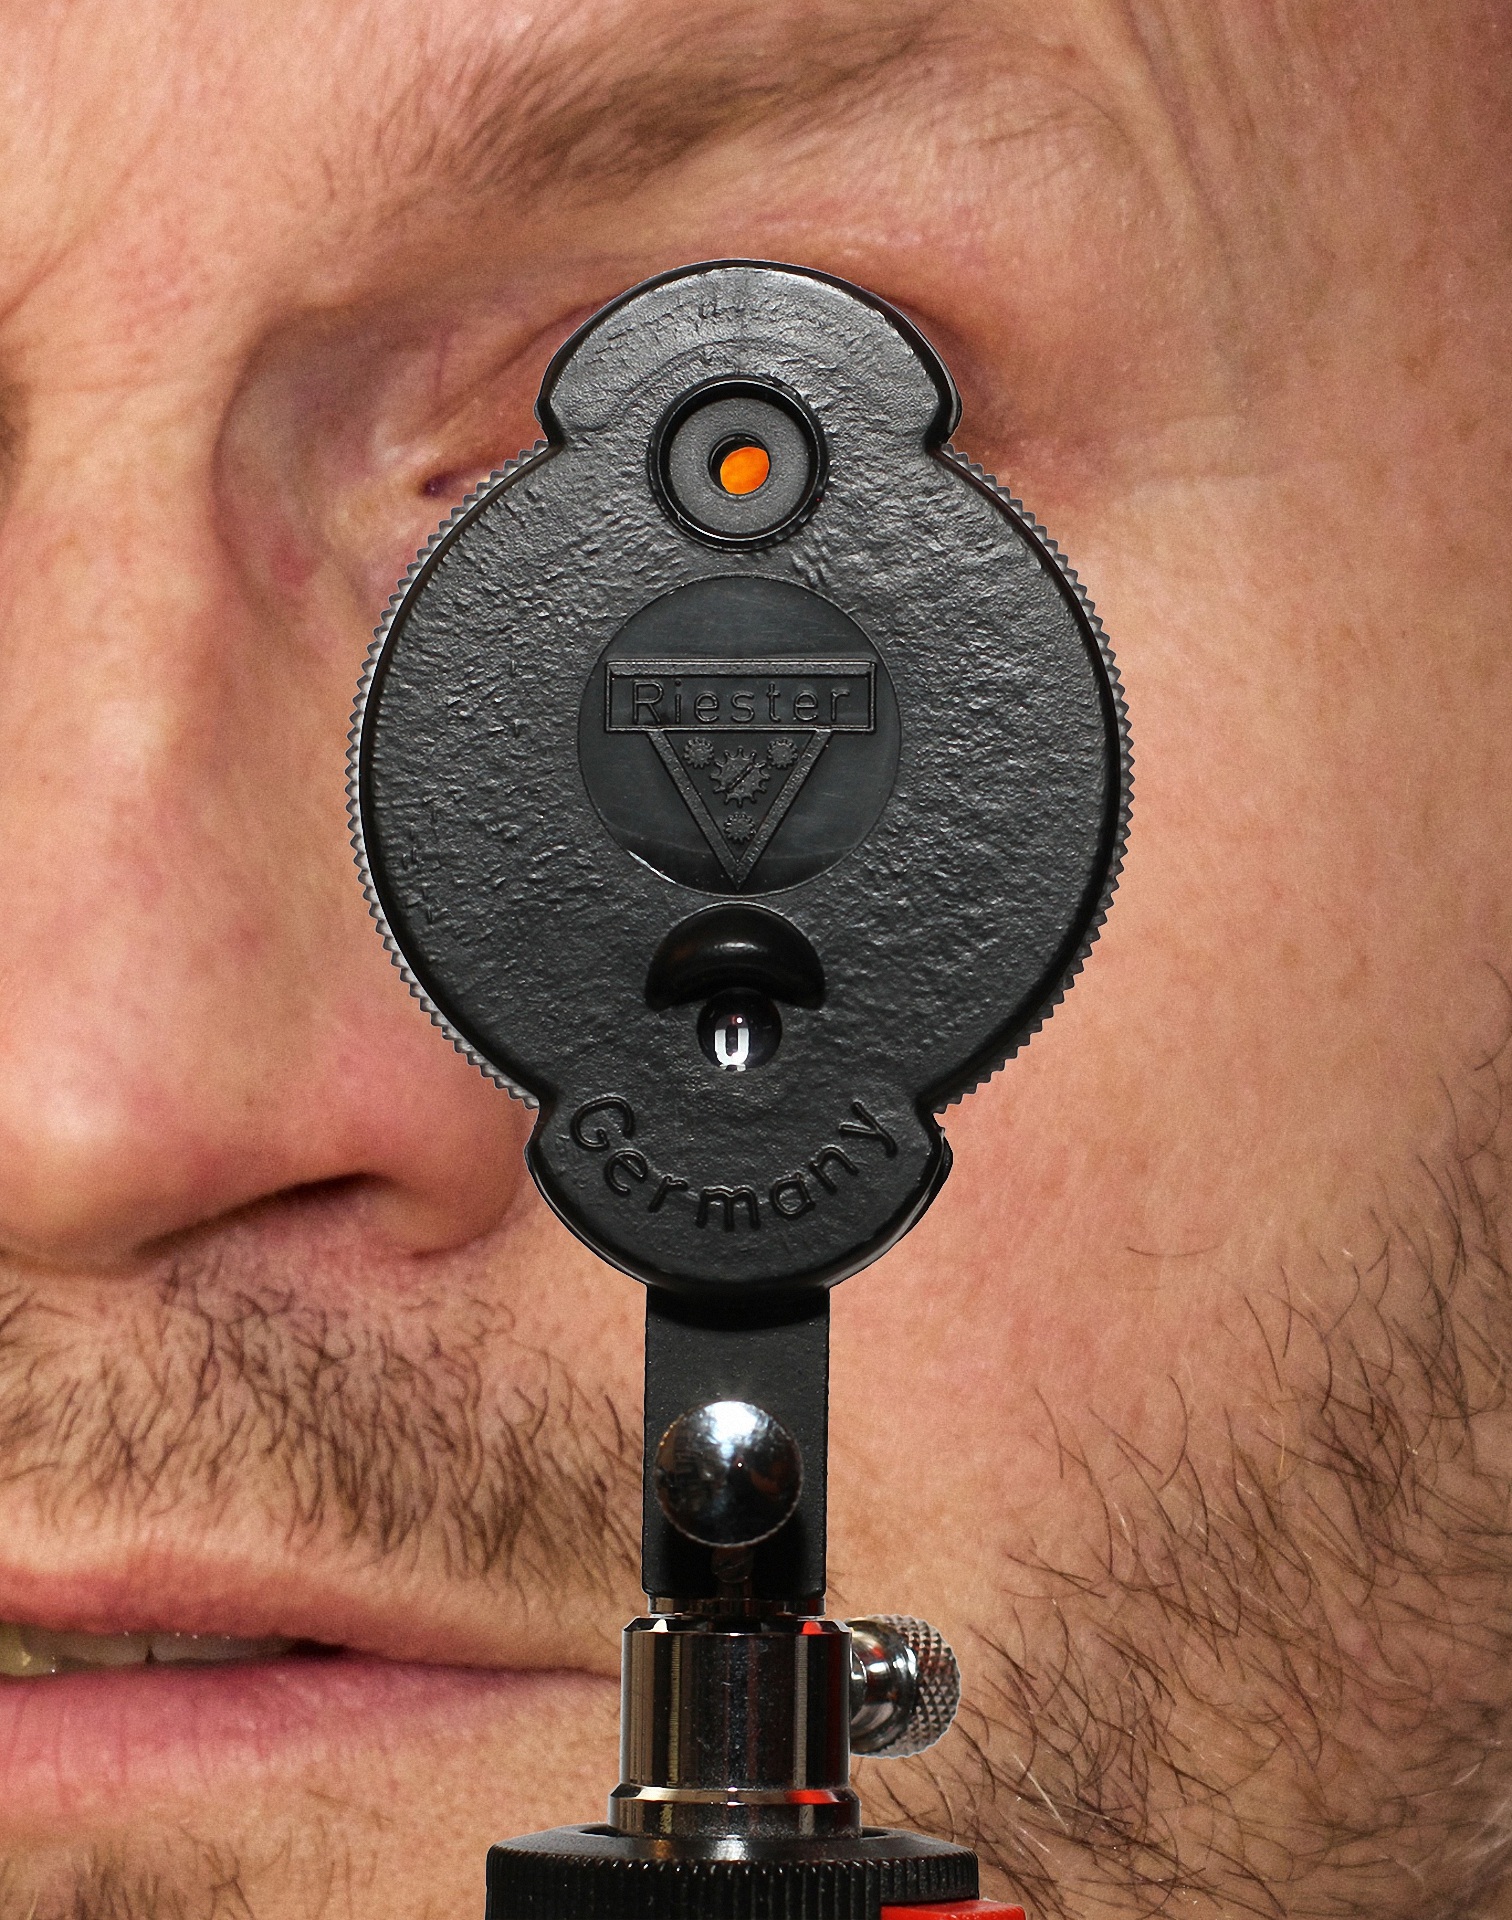
hand, ear, arm, close up, human body, nose, eye, head, organ, medical, ophthalmoscope, eye background investigation